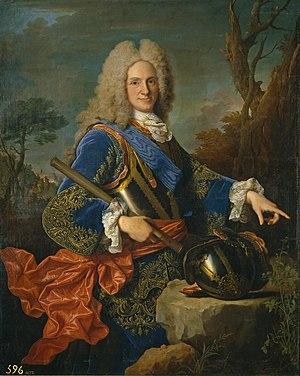
Les Pays-Bas autrichiens sont l'appellation des Pays-Bas méridionaux pendant le régime autrichien au XVIIIᵉ siècle. Le nom « autrichien » fait référence à la maison d'Autriche, suzeraine de ces terres faisant partie du Saint-Empire depuis le mariage de Marie de Bourgogne avec Maximilien d'Autriche peu après la mort de Charles le Téméraire. Avant 1714, toutefois, les Pays-Bas méridionaux relevaient de la branche espagnole des Habsbourg, et l'on parlait de Pays-Bas espagnols.
Cet article donne la liste des souverains de la couronne de León et puis de Castille, qui regroupait principalement les royaumes de Castille et de León. On relie également les souverains du royaume des Asturies.
Par réformes bourboniennes on entend en Espagne le processus de réforme de l’État et l’ensemble des mesures législatives que cette réforme permit aux Bourbons d’Espagne de prendre dans les domaines politique, économique, militaire, social et culturel tout au long du XVIIIᵉ siècle, plus particulièrement sous le règne des rois Ferdinand VI et Charles III ; le terme peut s’entendre aussi comme une période bien définie dans l’histoire de l’Espagne, celle englobant les règnes successifs des souverains Bourbons Philippe V, Ferdinand VI, Charles III, Charles IV et Ferdinand VII. Les réformes ainsi menées devaient s’appliquer aussi bien dans la Péninsule que dans les Indes.
En Espagne, la maison de Bourbon est la dénomination officielle de la dynastie régnant sur le royaume depuis l'accession au trône de Philippe V, petit-fils agnatique de Louis XIV.
Le traité de Vienne de 1725, souvent appelé aussi Premier traité de Vienne, est un ensemble de quatre traités signés entre avril 1725 et novembre 1725 par l’Autriche et l’Espagne bourbonienne.
La maison de Bourbon-Siciles, et après 1816 la maison de Bourbon-Deux Siciles est une branche italienne de la maison de Bourbon ayant régné sur les royaumes de Naples, de Sicile puis des Deux-Siciles entre 1734 et 1861. Issue de la dynastie capétienne en ligne masculine et légitime, la maison de Bourbon-Siciles a donné plusieurs souverains et souveraines aux pays de l’Europe catholique et au Brésil.
Philippe V, dit el Animoso en espagnol, c'est-à-dire « le Brave », est roi des Espagnes et des Indes à la mort de Charles II d'Espagne puis titré roi d'Espagne et des Indes à la suite des décrets de Nueva Planta qui modifiaient l'organisation territoriale des royaumes hispaniques en abolissant les royaumes de Castille et d'Aragon. Il abdique brièvement en 1724 pendant six mois, au profit de son fils.
802-809 : Aureolus
Le Séminaire des nobles de Madrid est un ancien établissement d’enseignement fondé en 1725 à l’instigation du roi Philippe V et spécifiquement destiné à la noblesse.